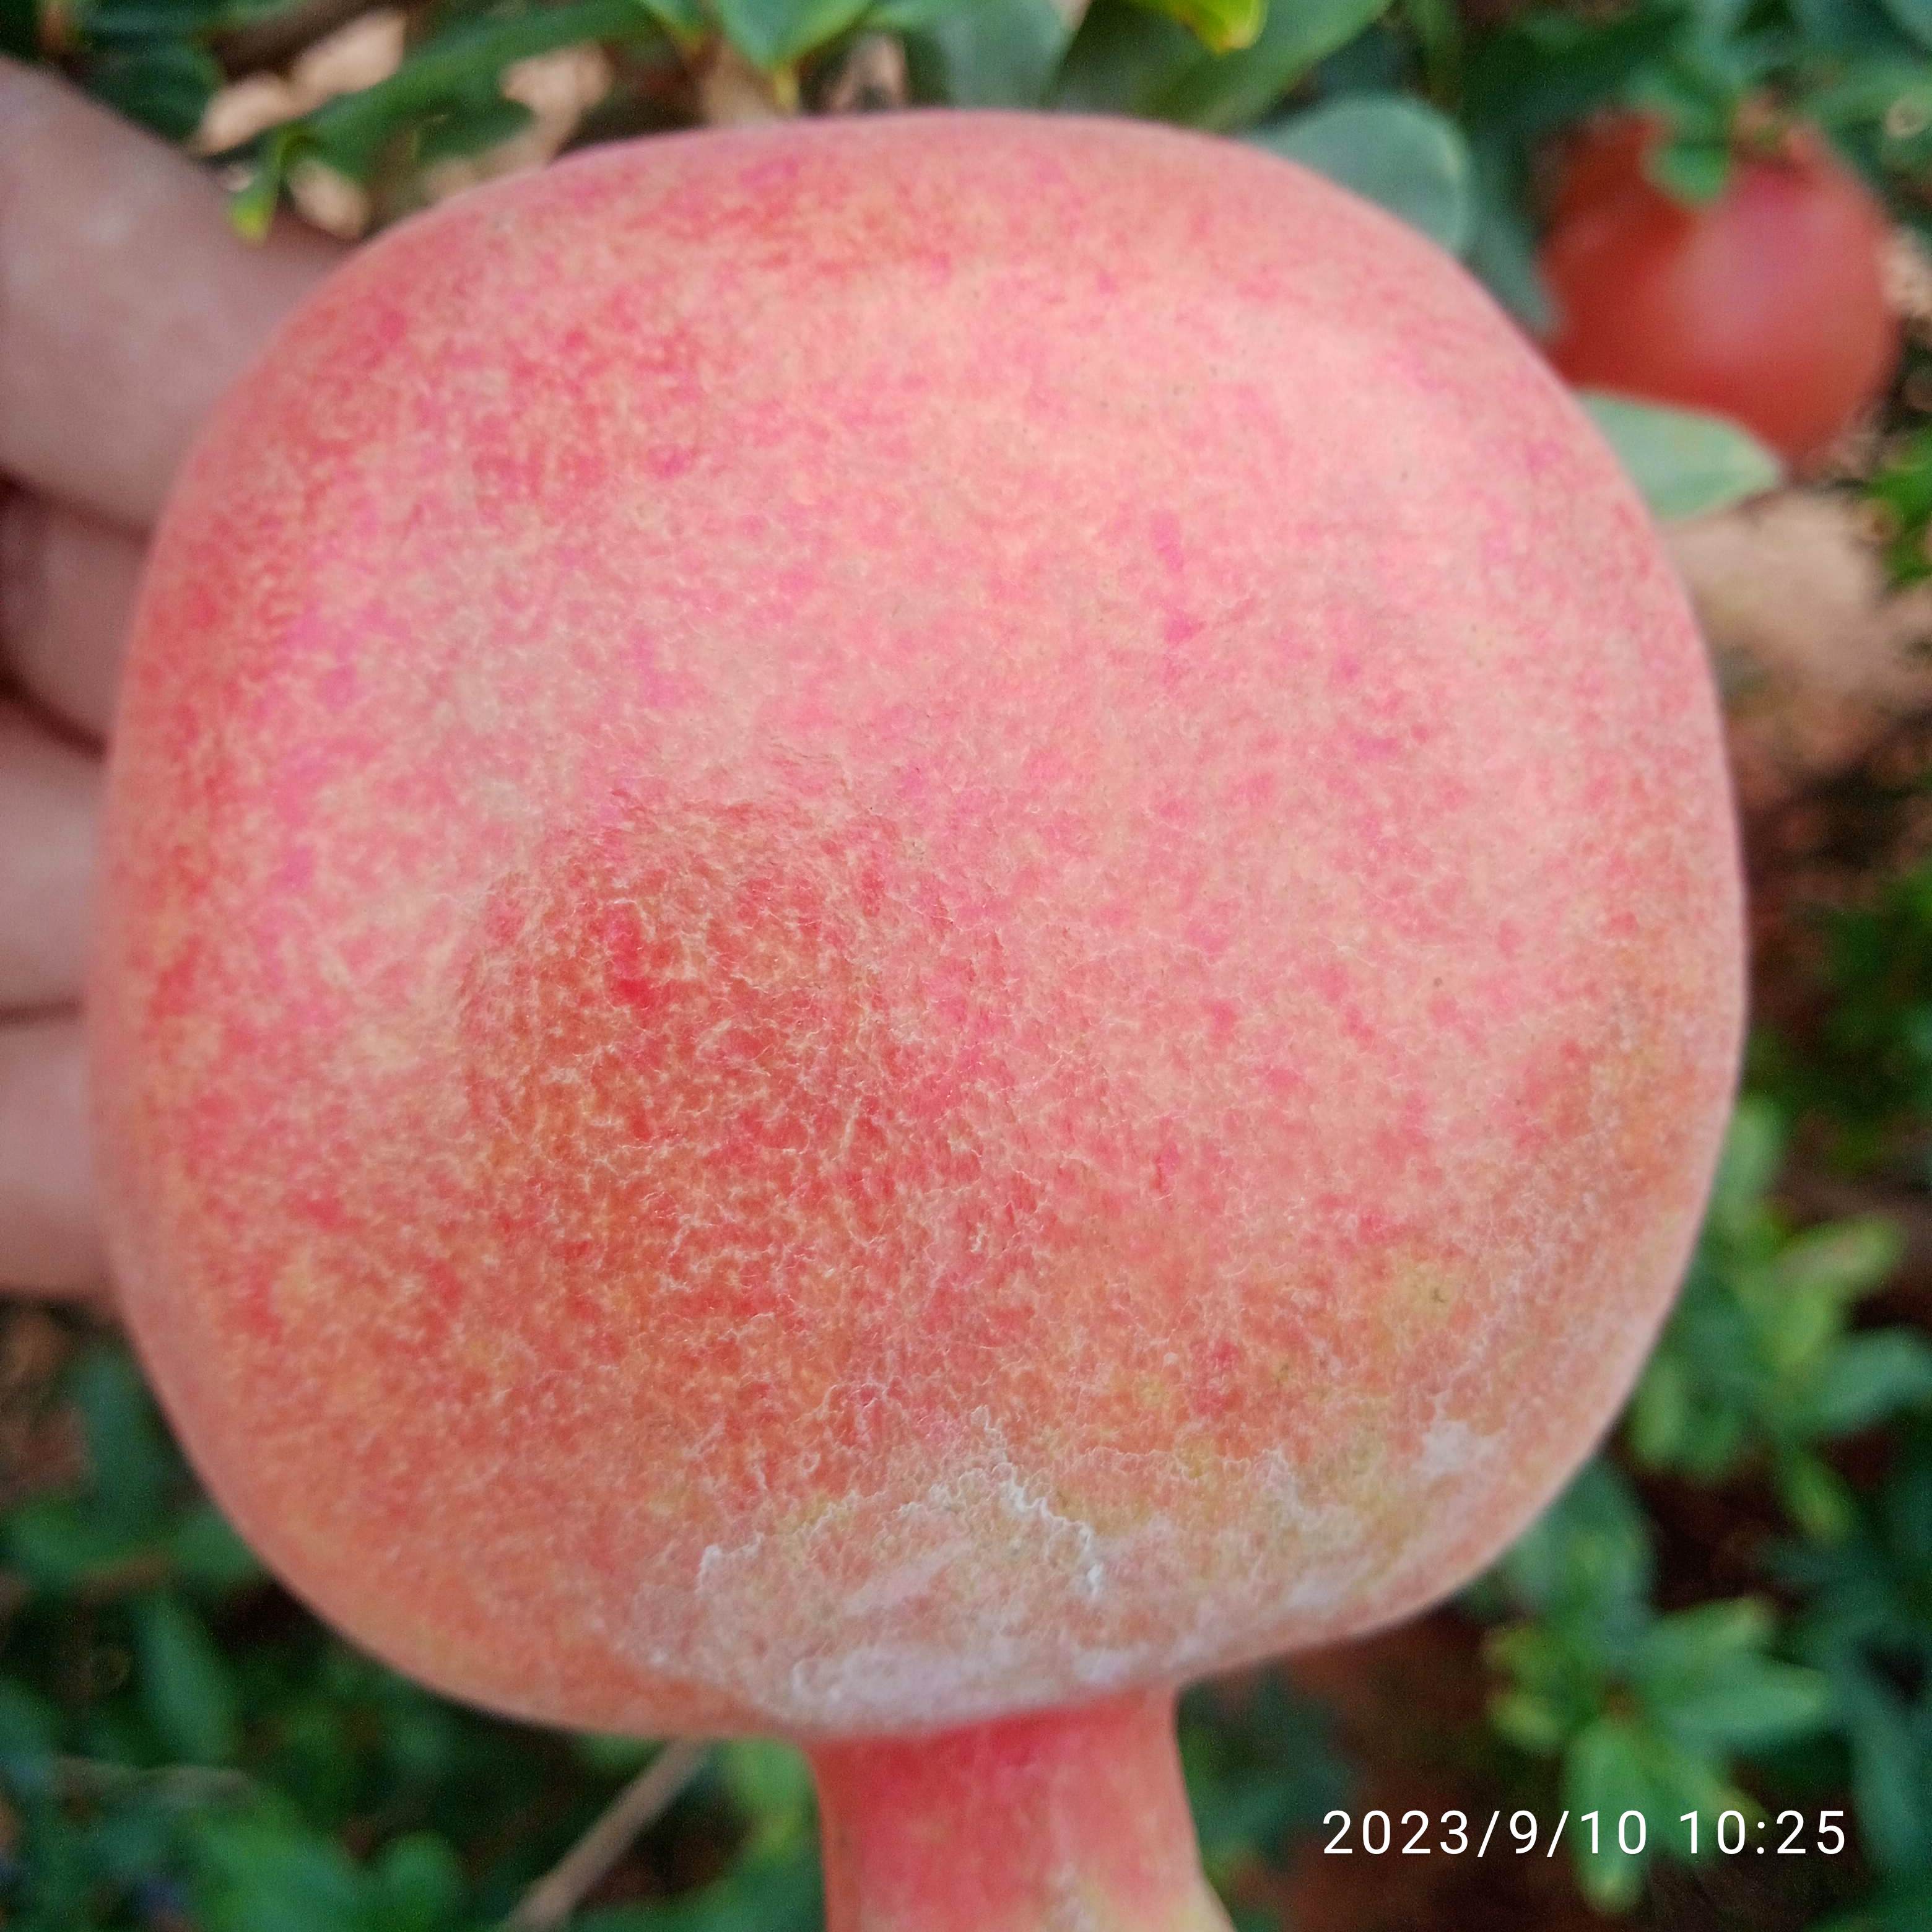
Label: Healthy